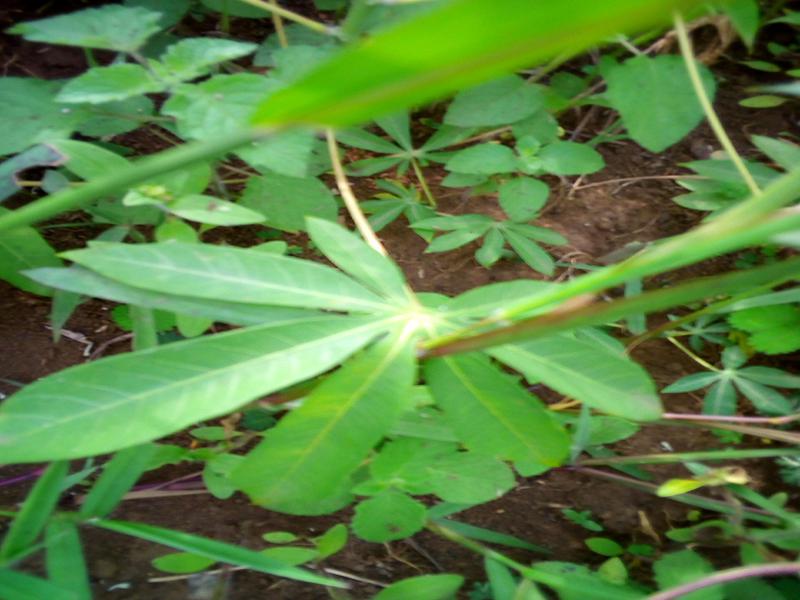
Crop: cassava
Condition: healthy